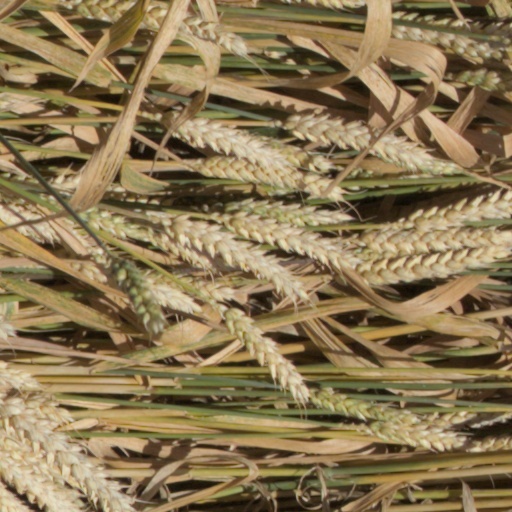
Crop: wheat